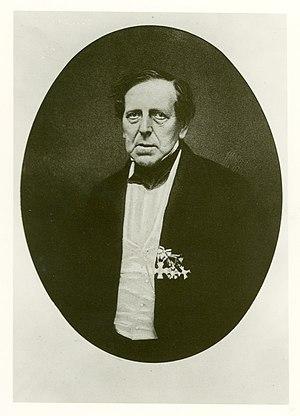
Martin Heinrich Rathke, né le 25 août 1793 à Danzig et mort le 3 septembre 1860 à Königsberg, est un embryologiste et anatomiste allemand.